Heavitree

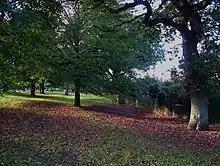
Part of Heavitree Pleasure Ground

The expanding population necessitated the rebuilding of the small medieval church and the church of St Michael and All Angels was built in 1844–46 to the design of architect David Mackintosh. Its most imposing feature is the west tower, built in 1890 to the design of E. Harbottle. In 2002, a yew tree in the churchyard was included among the " 50 Great British Trees" to celebrate the Golden Jubilee of Queen Elizabeth II. However, it is unlikely that this is the actual tree from which Heavitree gets its name.